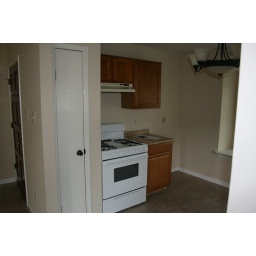
New gas oven in the kitchen